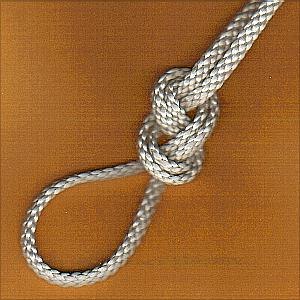
Ottetalsknob med løkke
Et ottetalsknob med løkke er lavet ved at danne en løkke på en bugt på et reb. Det bruges bl.a. ved sejlads, bjergbestigning og rapelling.